Joe Jeanette

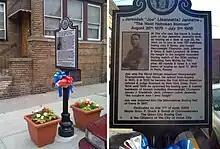
Historical marker in Union City, New Jersey, in front of where Jeanette's home and gym once stood

Unlike many boxers, Jeanette was not a spendthrift and invested his money and time wisely. He spent most of his career fighting in and around the Eastern Seaboard, with only brief tours of Europe. After his career, he became a referee and a trainer of young boxers. He owned a boxing gym on 27th Street and Summit Avenue in Union City, New Jersey, where he was a fixture on the boxing scene for many years, training hundreds of boxers, including Heavyweight Champion James J. Braddock.